I Need You (Beatles song)

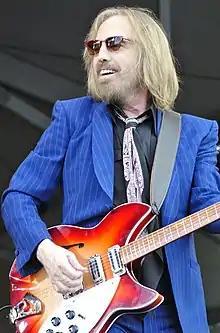
Tom Petty (pictured in 2012) performed "I Need You" at the Concert for George.

The "I Need You" sequence depicts an outdoor recording session, with a makeshift control booth and microphones set up in an open field. Further to the film's premise that Starr was being targeted for assassination by a mysterious cult, the Beatles perform under the protection of the British 3rd Royal Tank Regiment, surrounded by soldiers and Centurion tanks. Although it was spring, the weather was unusually cold, and the sequence shows Starr shivering behind his drum kit.